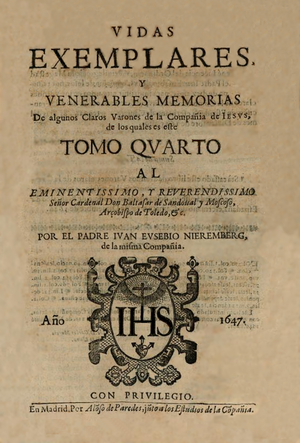
Juan Eusebio Nieremberg y Otin, né le 9 septembre 1595 à Madrid et y décédé le 2 avril 1658, était un prêtre jésuite espagnol, et naturaliste de renom.